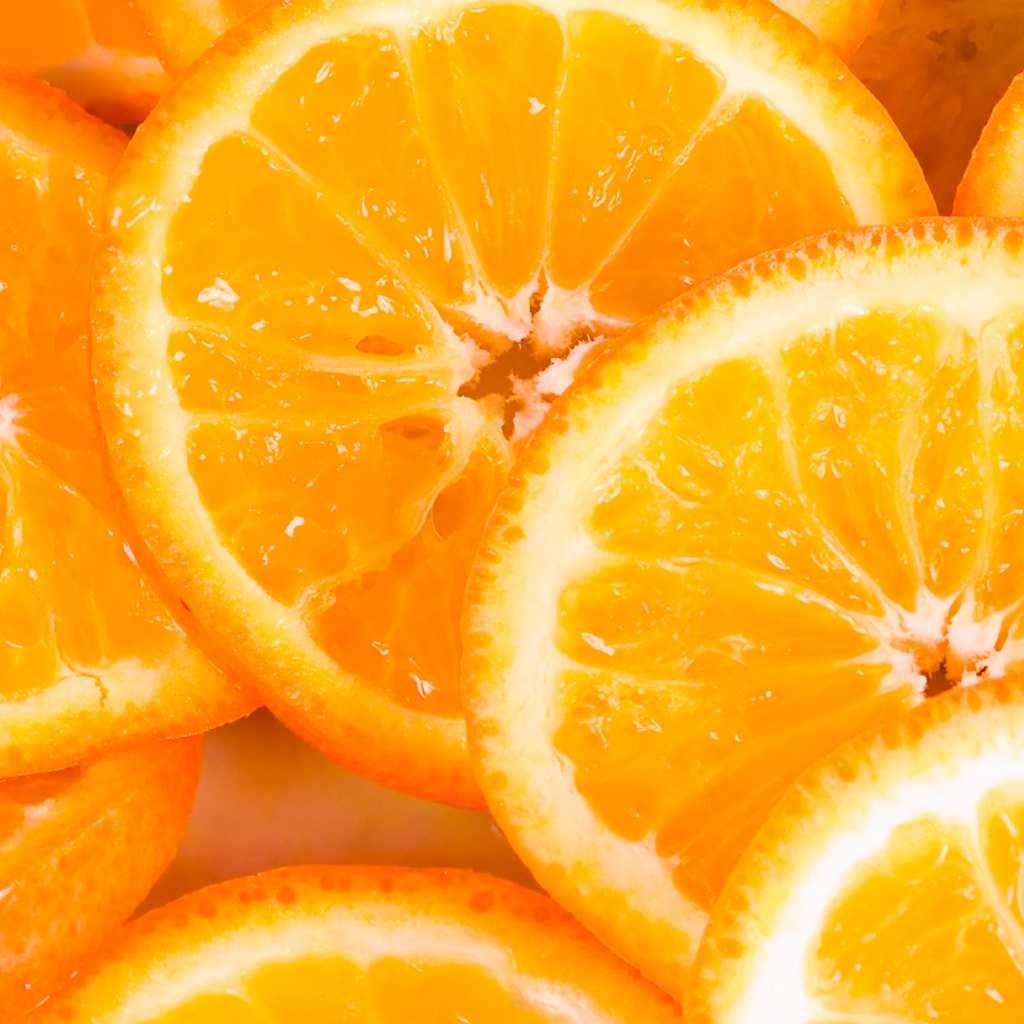
Label: Orange